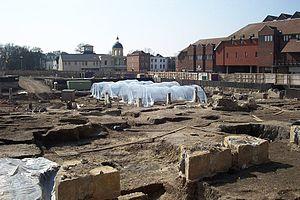
Fouilles à Canterbury."